Henry William McKenney

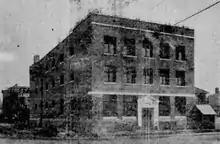
The McKenney Building in Edmonton, 1913

Faced with ill health, McKenney then moved to Minnesota, where he was a sutler during the 1869 Red River Rebellion. He would soon move back to Canada, in 1870 moving to Fort Garry and Portage la Prairie before settling at Westbourne, Manitoba, where he once again engaged in the fur trade, in his uncle's business, Henry McKenney & Company, and later in his father Augustus' business. Three years later he would move back to Fort Garry, which was now named Winnipeg; there he would work in a relative's hardware store for two years. On an 1875 trip to the Rocky Mountains on a coal expedition for the Centennial Exposition with a local geologist on which he was serving as an interpreter, McKenney would gain employment with the Hudson's Bay Company as a clerk. On that same trip he would also pass through Fort Edmonton for the first time. In 1883, he later moved to St. Albert, Alberta, where he opened up a store, one of the first businesses of the settlement. He would operate it until 1903, when he sold the business. In St. Albert he also sat on the town's school board as well serving as license commissioner, postmaster (1886–93), justice of the peace, and police magistrate. He also operated a grist mill and was a construction advocate, assisting in building a bridge in 1887. On January 3, 1885, he and Edmonton businessman Alex Taylor would make the first phone call on the first long distance phone system in the Northwest, from McKenney's store to Taylor's office in Edmonton, away. He also played a part in gaining village status for St. Albert, which was incorporated in December 1899.